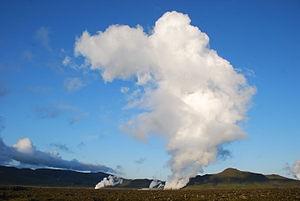
En météorologie, un nuage est une masse visible constituée initialement d'une grande quantité de gouttelettes d’eau en suspension dans l’atmosphère au-dessus de la surface d'une planète. L’aspect d'un nuage dépend de sa nature, de sa dimension, de la lumière qu’il reçoit, ainsi que du nombre et de la répartition des particules qui le constituent. Les gouttelettes d’eau d’un nuage proviennent de la condensation de la vapeur d'eau contenue dans l’air. La quantité maximale de vapeur d’eau qui peut être contenue dans une masse d'air est fonction de la température : plus l’air est chaud, plus il peut contenir de vapeur d’eau.